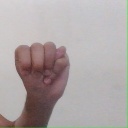
अक्षर: म